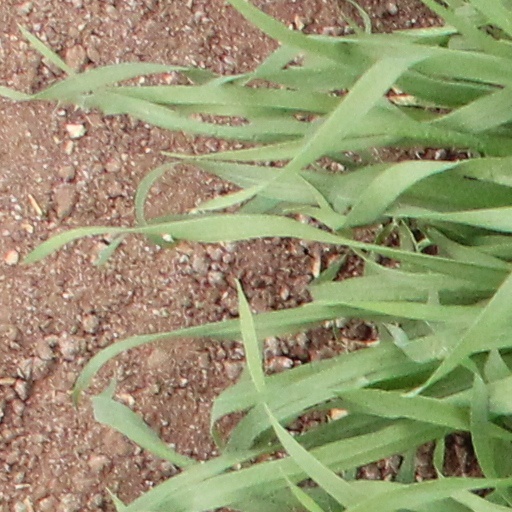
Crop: wheat